Electric guitar

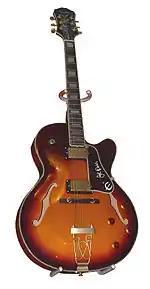
Epiphone semi-acoustic hollow-body guitar

Semi-acoustic guitars have a hollow body similar to an acoustic guitar and electromagnetic pickups mounted directly into the body. They work in a similar way to solid-body electric guitars except that because the hollow body also vibrates, the pickups convert a combination of string and body vibration into an electrical signal. Many models, known as semi-hollow bodies, have a solid block running through the middle of the soundbox designed to reduce acoustic feedback. They do not provide enough acoustic volume for live performance, but they can be used unplugged for quiet practice. Semi-acoustic guitars are noted for being able to provide a sweet, plaintive, or funky tone. They are used in many genres, including jazz, blues, funk, sixties pop, and indie rock. They generally have cello-style F-shaped sound holes, which can be blocked off to further reduce feedback. Whereas chambered guitars are made, like solid-body guitars, from a single block of wood, semi-acoustic guitar bodies are made from multiple pieces of wood in an "archtop" form, a method of construction different from the typical steel string acoustic guitar. The top is formed from a moderately thick piece of wood which is then carved into a thin outward-curving shape, whereas conventional acoustic guitars have a thin, flat top.